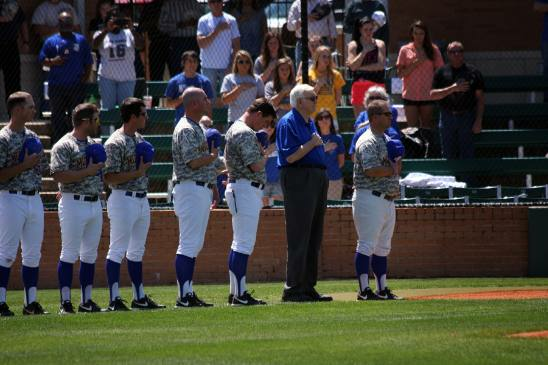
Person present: Yes